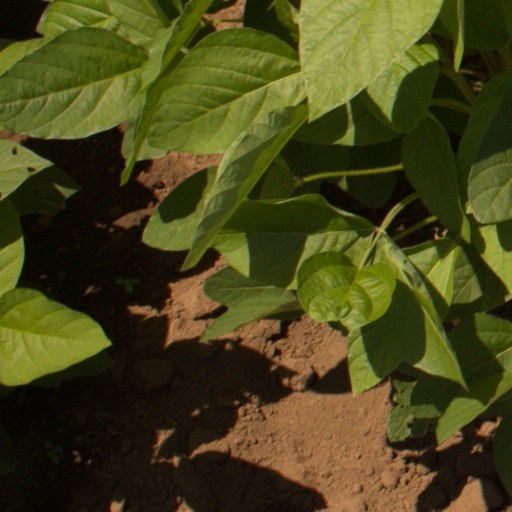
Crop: soybean